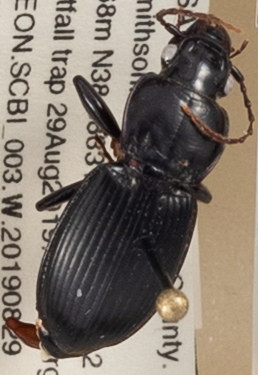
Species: Cyclotrachelus sigillatus
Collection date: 2019-08-29
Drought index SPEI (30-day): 0.074
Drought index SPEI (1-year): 1.69
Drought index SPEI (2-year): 2.09